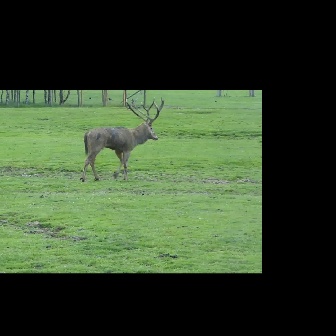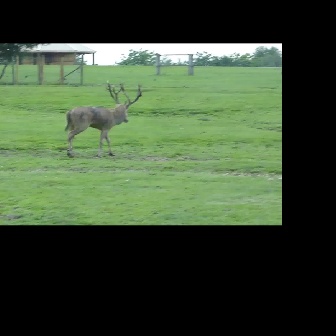
  Please identify the target specified by the bounding box [79,96,164,181] in the first image and locate it in the second image. Return the coordinates in [x_min,y_min,x_max,y_max] format.
Answer: [63,78,142,158]